Ilnur Zakarin

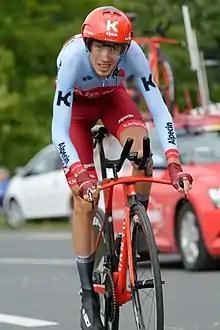
Zakarin at the 2018 Tour de France

He started the season at the Volta a la Comunitat Valenciana stage race, and continued by riding the Abu Dhabi Tour in which he finished 2nd. He finished 5th at the Giro d'Italia after finishing 2nd on three individual stages. On 10 July 2017, Zakarin renewed his contract with for two years. Zakarin finished in third place at the Vuelta a España; the last time a Russian stood on the podium was in 2007, when Denis Menchov won that race. Zakarin became Russian champion in the individual time trial during the season, and finished his season by representing Russia at the World Championships.